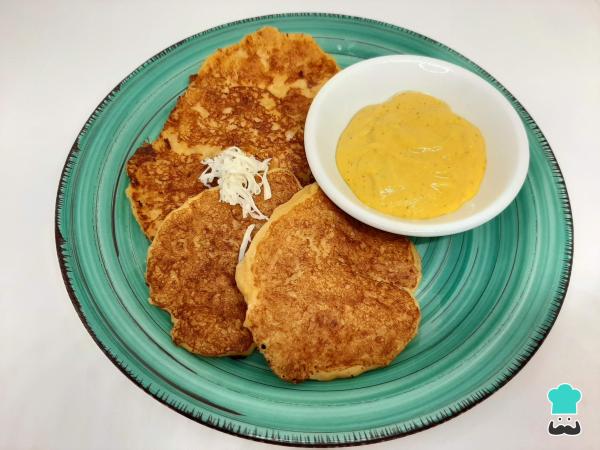
Sirve como acompañamiento de algún plato o con ají criollo. ¡Ya puedes disfrutar de estas torrejas de choclo! Cuéntanos en los comentarios qué te ha parecido esta receta fácil.